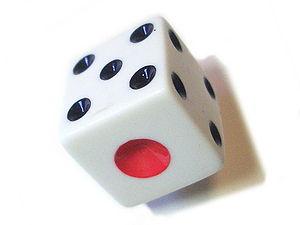
Un dé est un objet, généralement de petite taille et de forme cubique, qui permet de tirer aléatoirement un nombre ou un symbole parmi plusieurs possibilités.